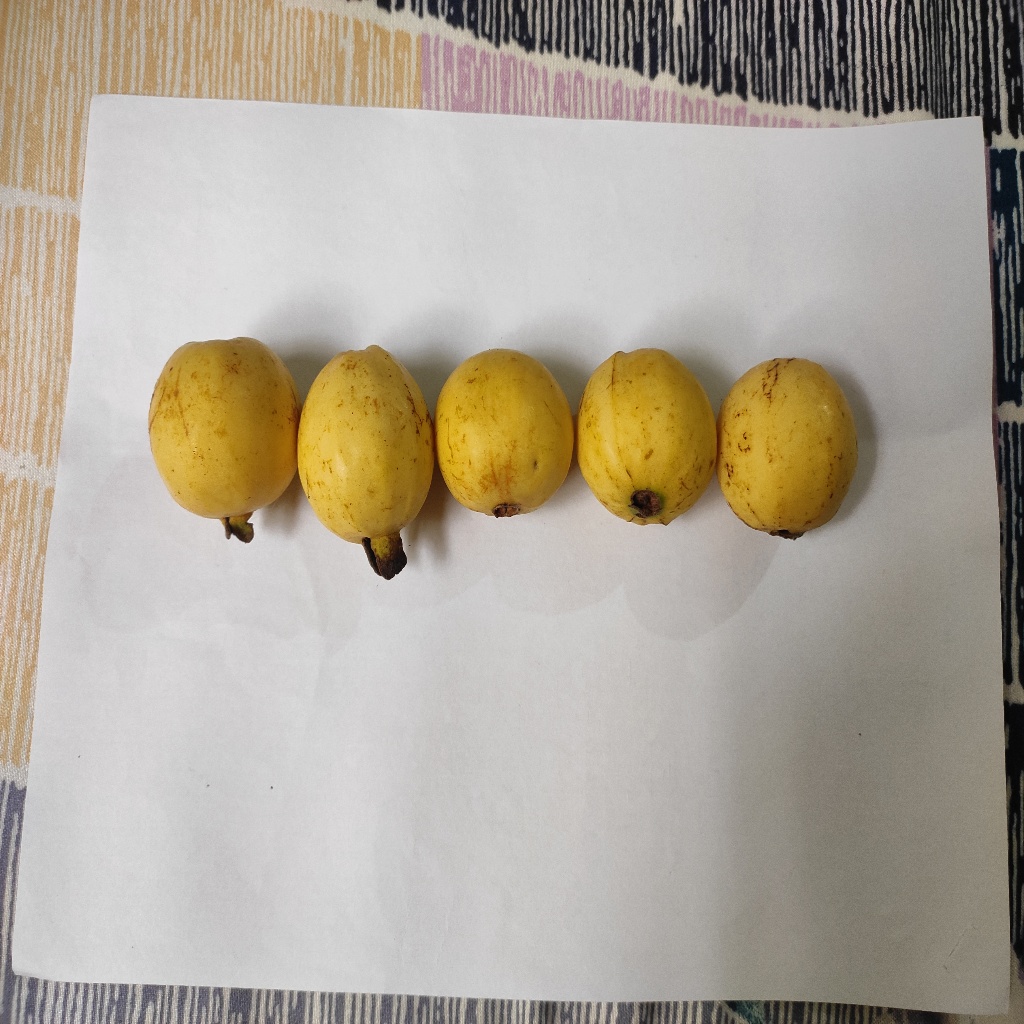
Crop: guava
Quality class: Class_A